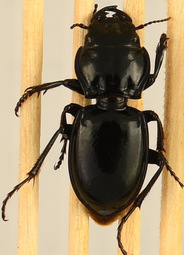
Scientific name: Pasimachus elongatus
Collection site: Central Plains Experimental Range NEON (CPER), plot CPER_009